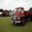
Label: truck